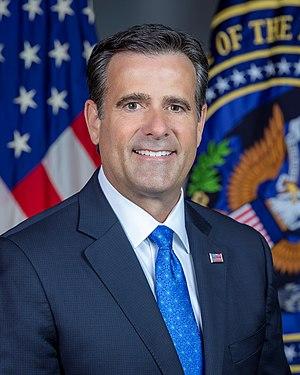
La présidence de Donald Trump, 45ᵉ président des États-Unis, débute le 20 janvier 2017, faisant suite à celle de Barack Obama. Le Parti républicain occupe alors la présidence en plus du Sénat et de la Chambre des représentants, alors qu'il est déjà majoritaire dans les deux assemblées lors du second mandat d'Obama. Durant la campagne, Donald Trump choisit comme colistier le gouverneur de l'Indiana, Mike Pence, qui occupe le poste de vice-président des États-Unis.
John Lee Ratcliffe, né le 20 octobre 1965 à Mount Prospect, est un homme politique américain. Membre du Parti républicain, il est directeur du renseignement national sous la présidence de Donald Trump depuis 2020. Il est auparavant élu du Texas à la Chambre des représentants des États-Unis à partir de 2015.
Le directeur du renseignement national est un responsable du gouvernement fédéral des États-Unis, sous l'autorité et le contrôle directs du président des États-Unis pour :